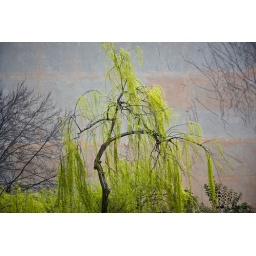
These trees formed like a piece of art in front of this colorful wall